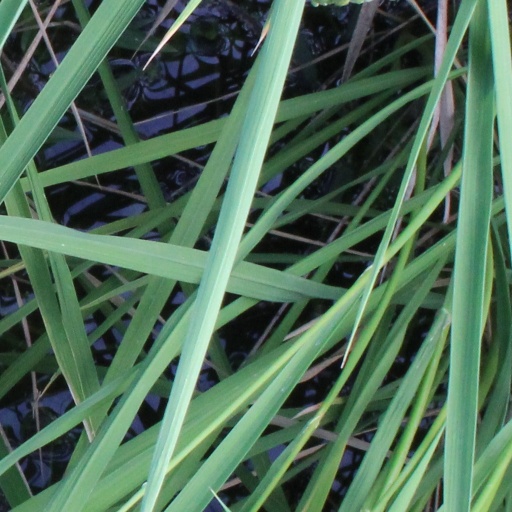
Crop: rice